Thrypti

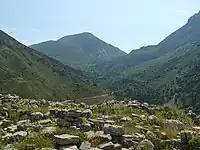
Havgas (or Havga, or Avgo) Gorge near Melisses.

Route 20 meanwhile merges into the coastal Route 90, which heading NE arrives at Kavousi, a city at the mouth of a larger valley dividing west Papouras from Kapsos, max elevation , to the north. The valley, called Havgas Gorge, is caused by the Kavousi river, which drains westward from the slopes of Spathi, near Melisses, exits the massif at Kavousi, turns northward, and reaches Mirabello Bay at Tholos. Waters come from many tributaries within the gorge, which is extensive, including Mesona Gorge, which conducts water from the slopes of Afentis northward to intersect Havgas Gorge. As one might suspect, the terrain of Havgas permits a single winding road, characterized by numerous hairpin turns, to pass through it on the slopes above the river, going over the pass at its source to Bebonas. The pass is east of Melisses. It goes between Spathi and Kleros, elevation , and serves as a source for the Bebonas River. It flows eastward, defining the border between Thripti and the Ornon Mountains.